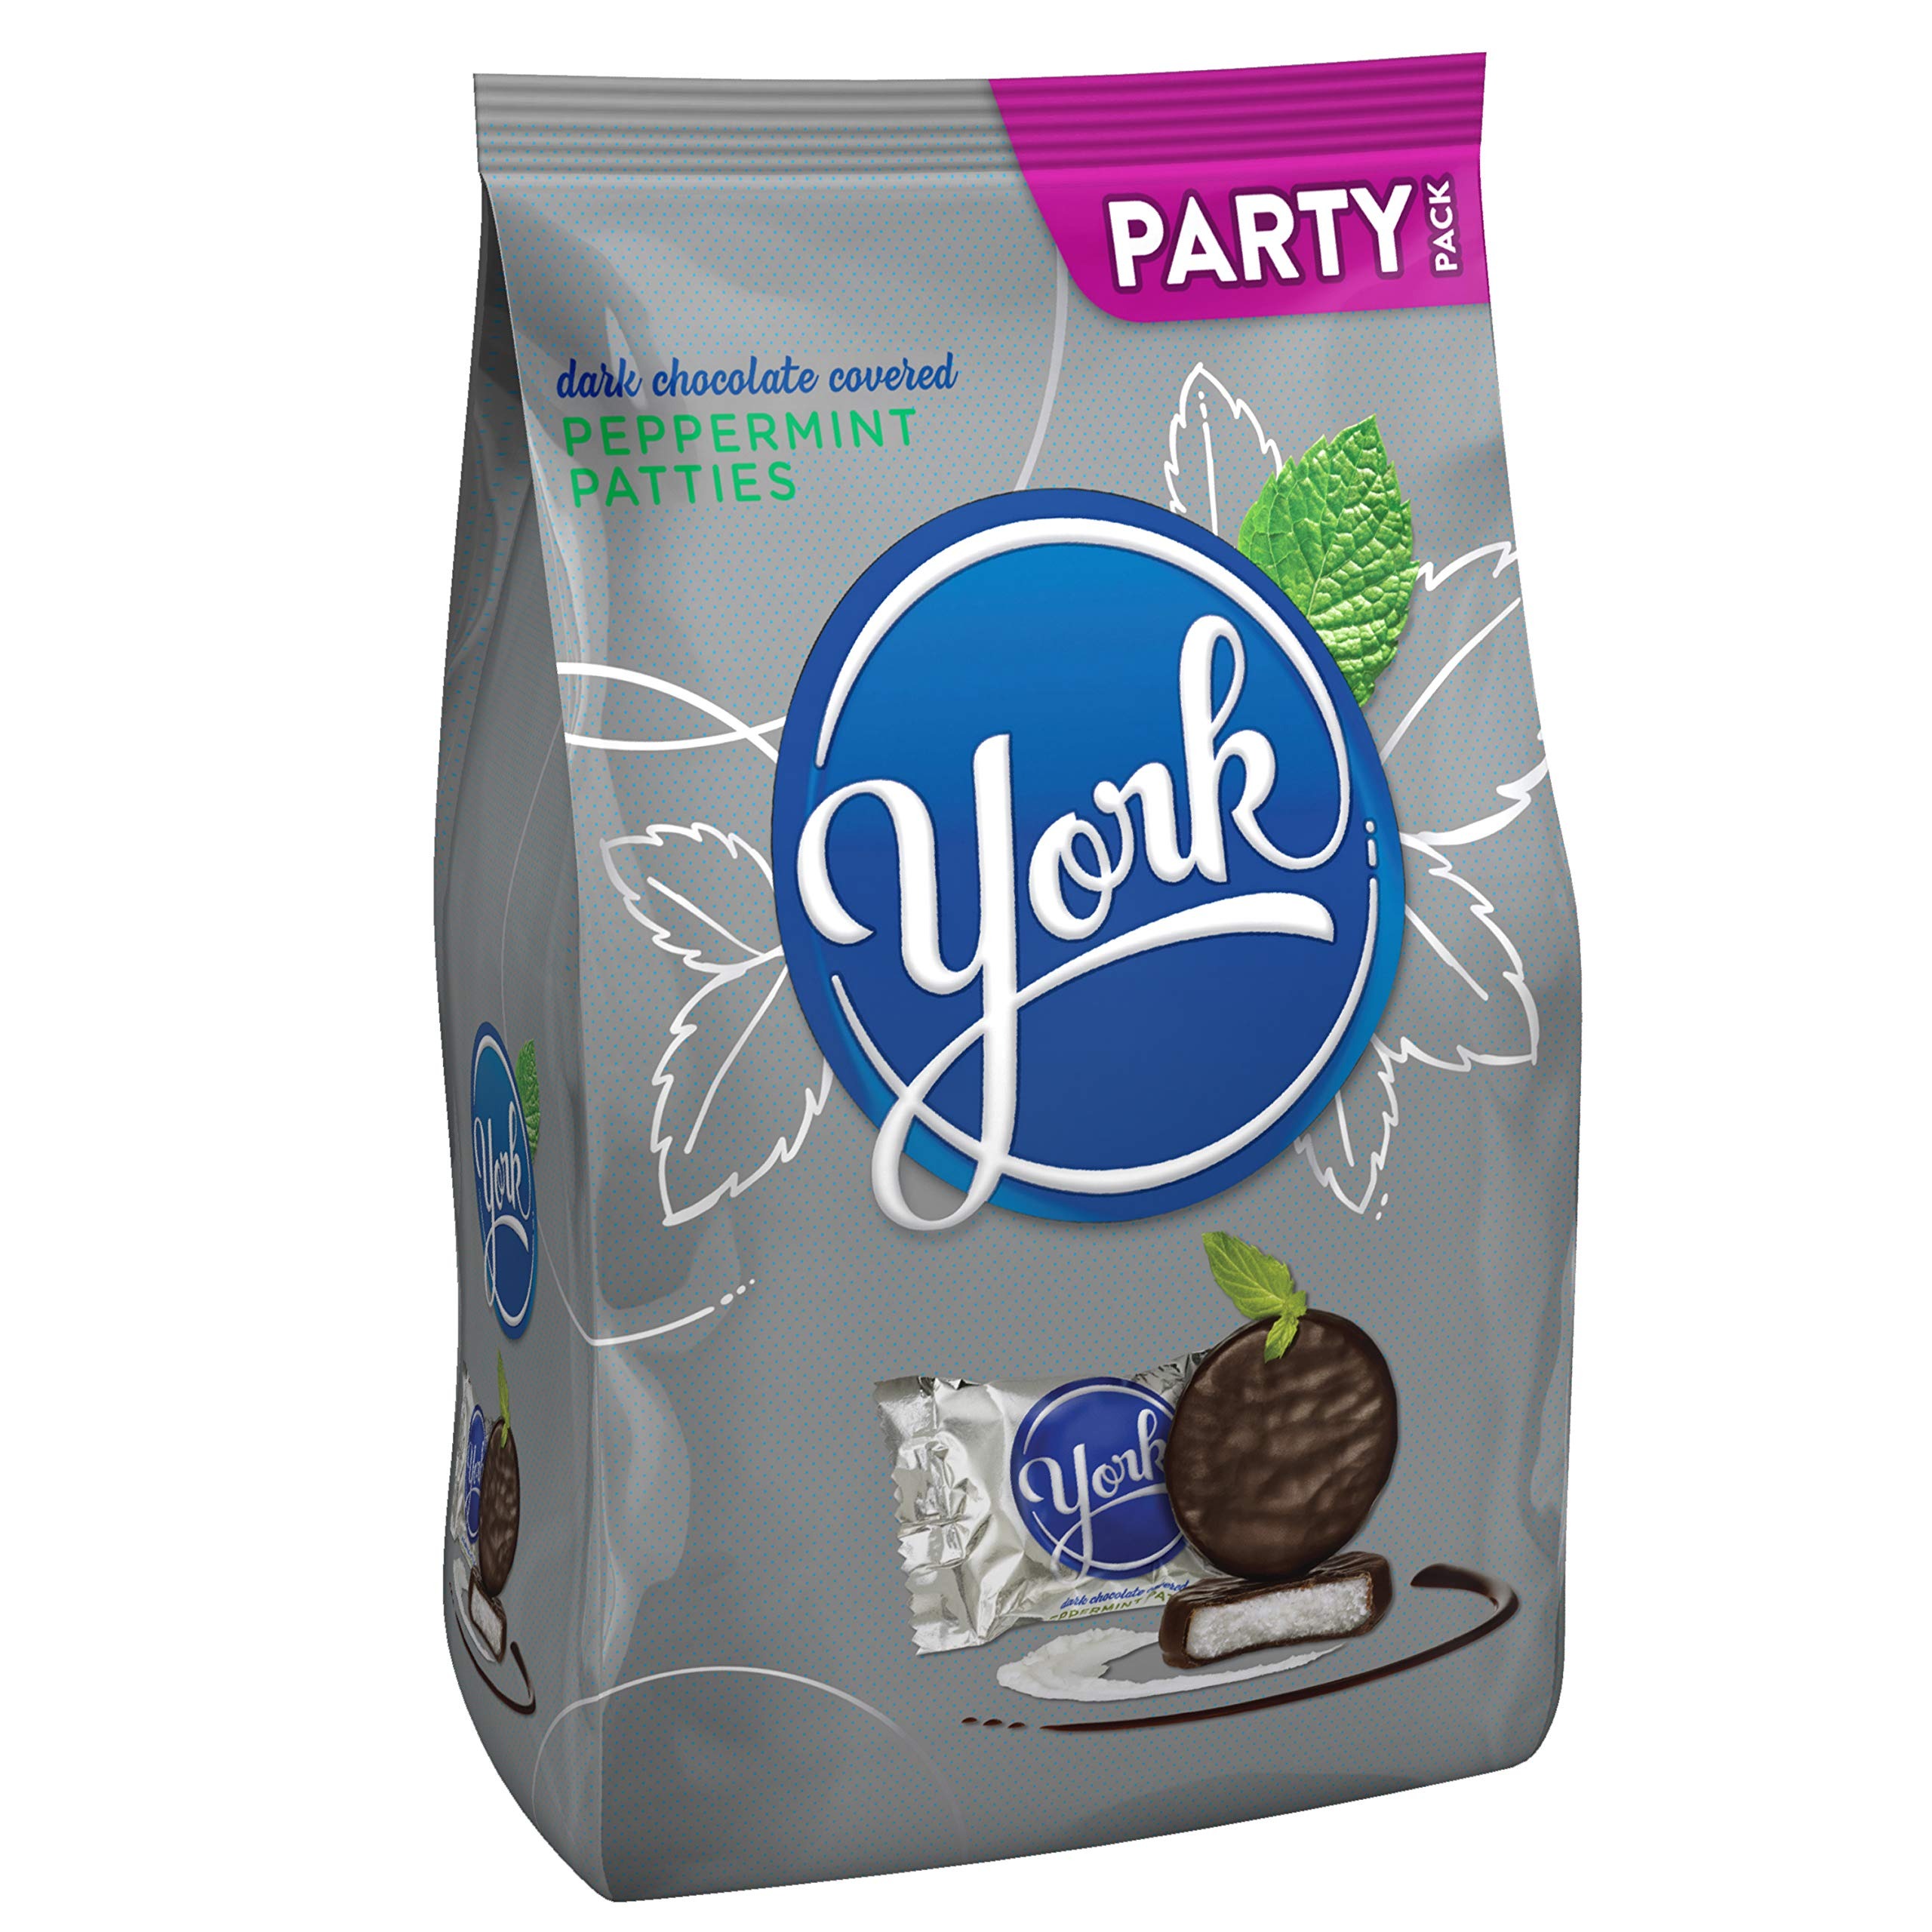
Item Name: YORK Dark Chocolate Candy Peppermint Patties, Miniatures, 35.2 oz Bulk Bag
Product Description: YORK Dark Chocolate Candy Peppermint Patties, Miniatures, 35.2 oz Bulk
Value: 35.2
Unit: Ounce

Price: 15.99